James Kirkham Ramsbottom

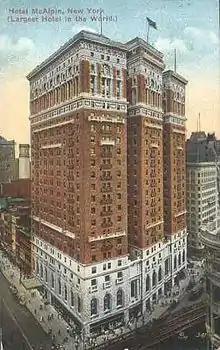
A 1914 depiction of the Hotel McAlpin

After studying the disease, Ramsbottom spent five years experimenting with and perfecting apparatus for the commercial treatment of bulbs and worked closely with many growers. Because of his efforts he was awarded the RHS Peter Barr Memorial Cup in 1924. In 1924 he served as assistant editor of "The Gardeners' Chronicle".